List of U.S. state poets laureate

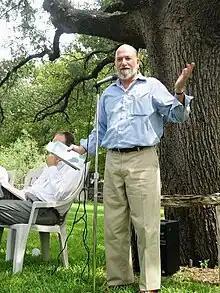
Jack Elliott Myers was poet laureate of Texas in 2003

The State Poet of Rhode Island, established in 1987, is codified in Chapter 42-100 of the State of Rhode Island General Laws. The five-year appointment by the Governor carries an annual salary of $1,000.